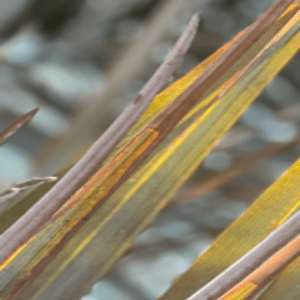
Label: Magnesium Deficiency